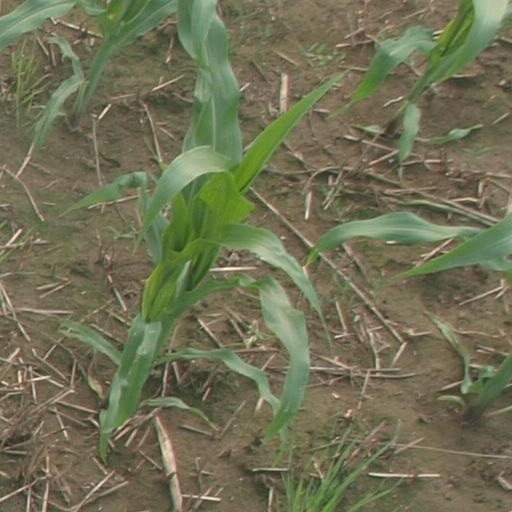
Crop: maize; corn